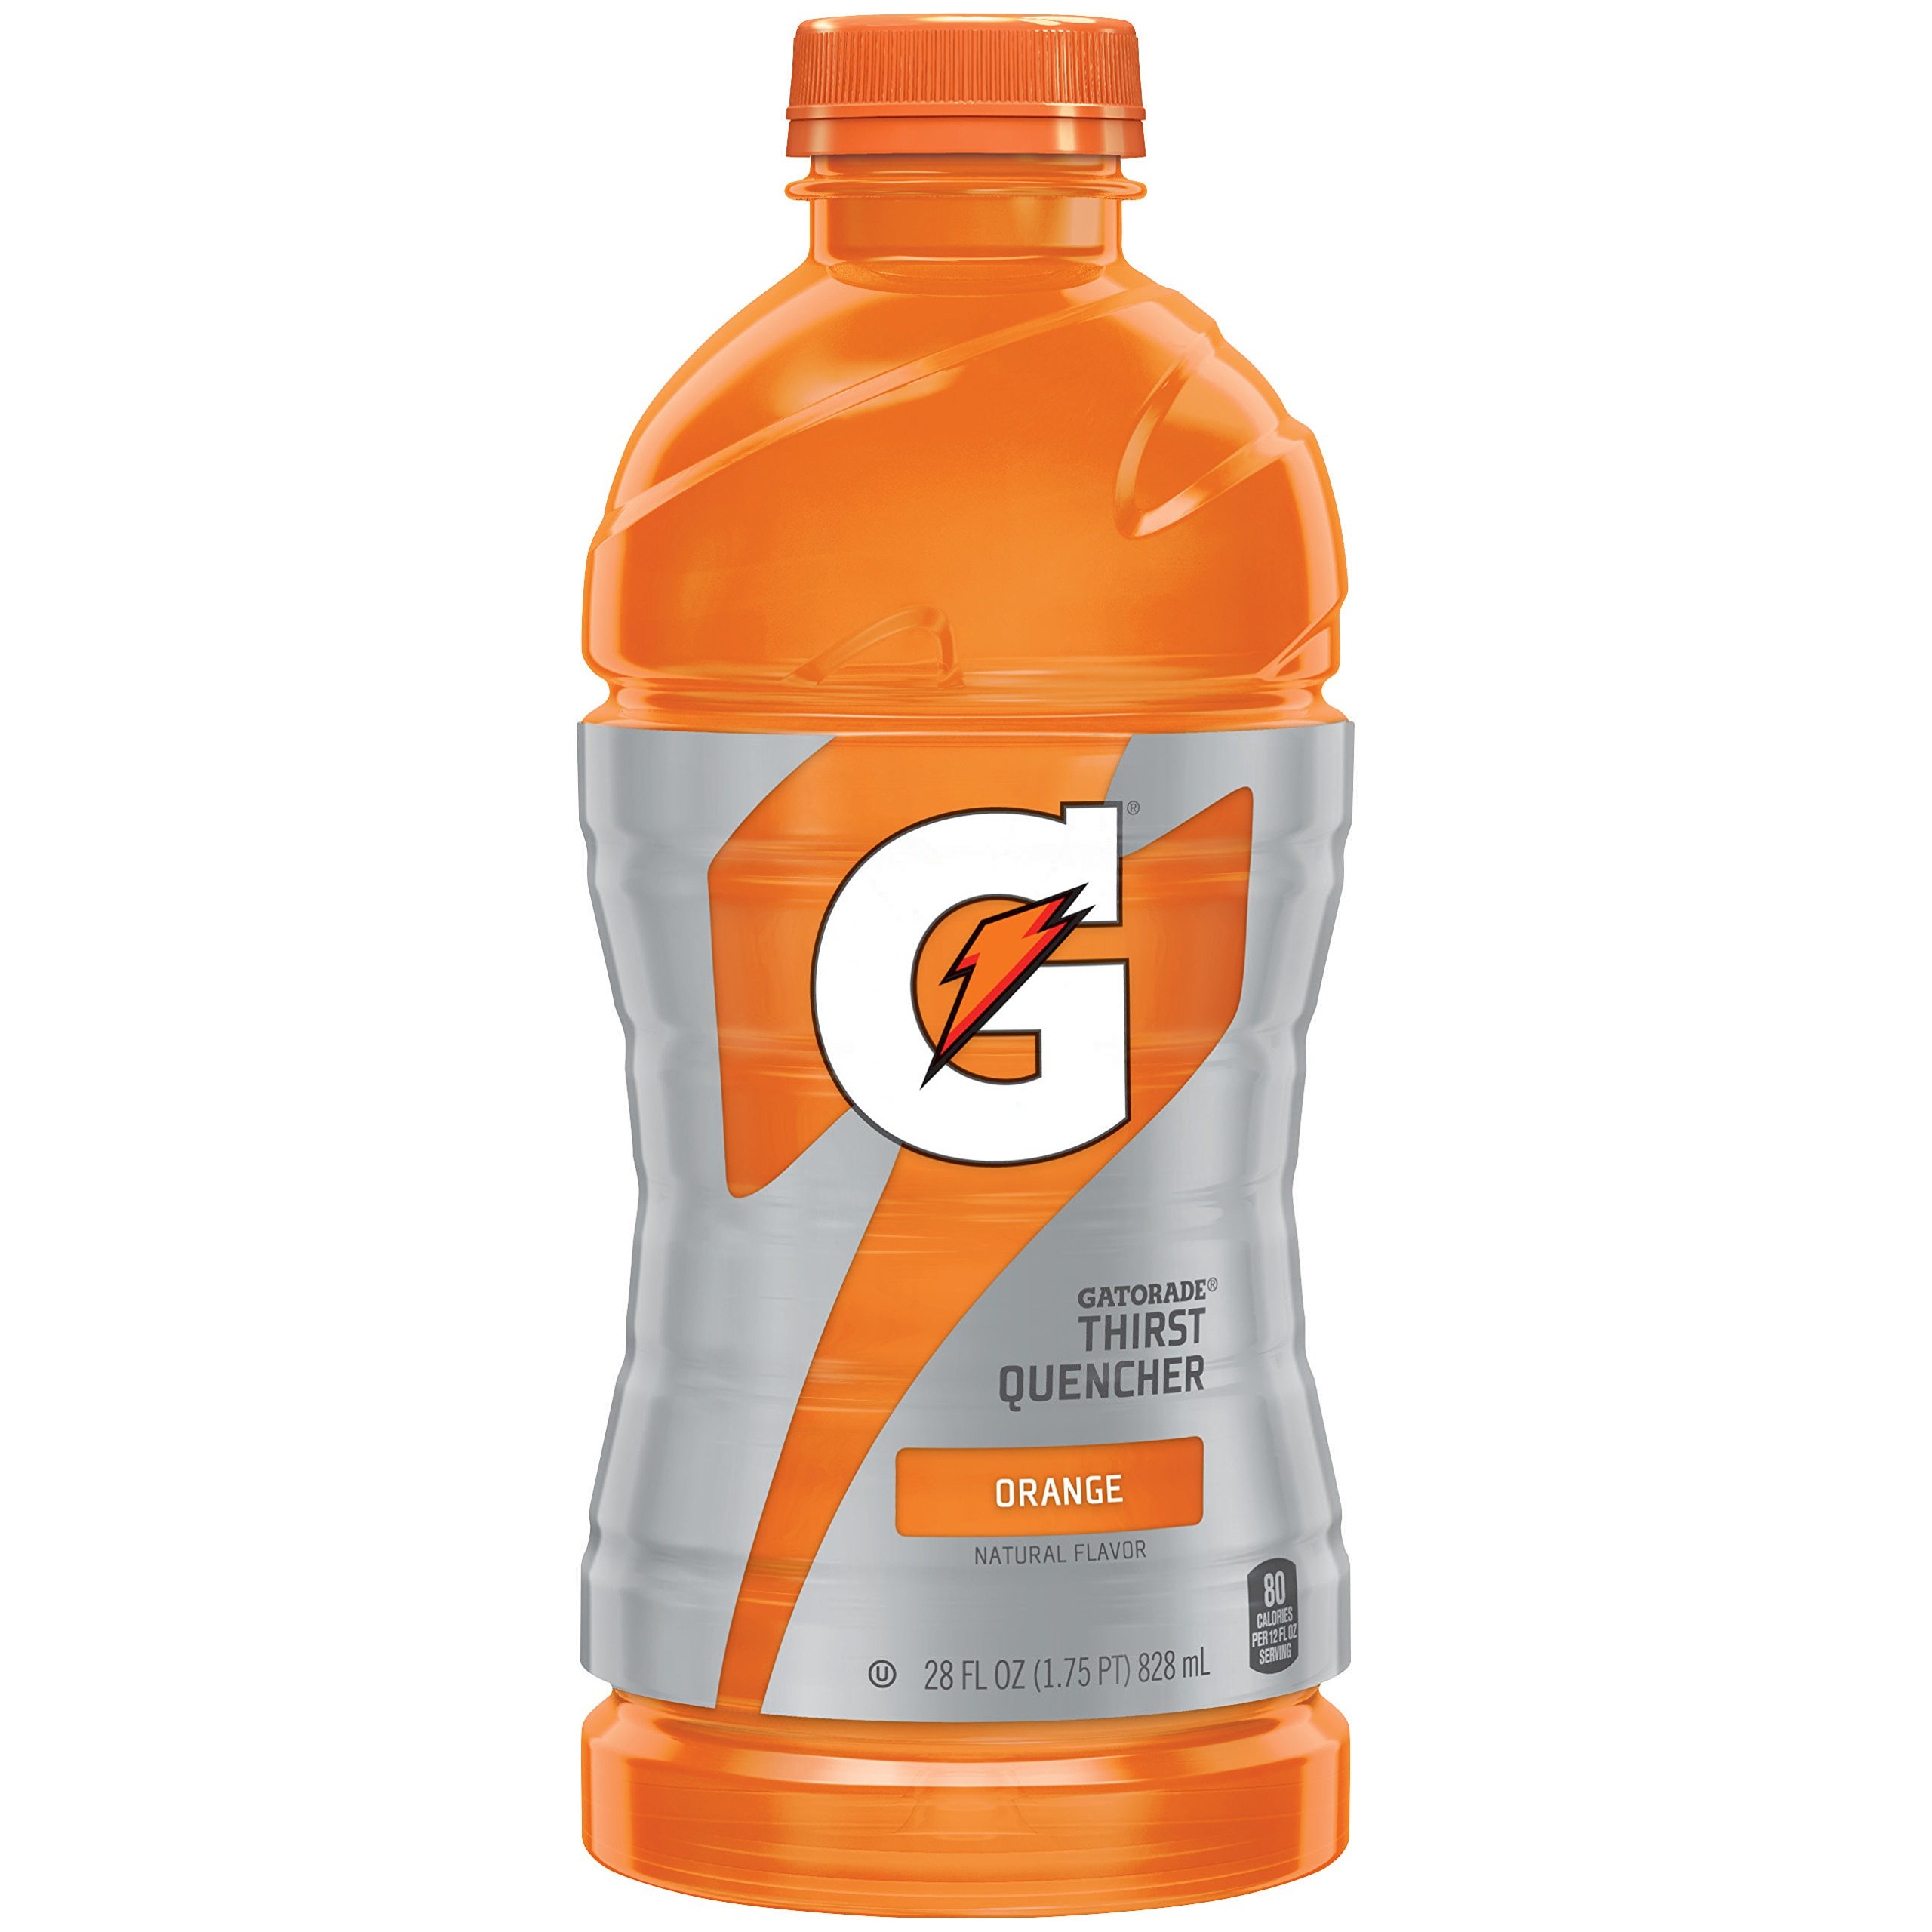
Item Name: Gatorade Thirst Quencher, Orange, 28 Fl Oz
Bullet Point 1: When you sweat, you lose more than water. Gatorade Thirst Quencher contains critical electrolytes to help replace what's lost in sweat.
Bullet Point 2: Top off your fuel stores with carbohydrate energy, your body's preferred source of fuel.
Bullet Point 3: Tested in the lab and used by the pros.
Bullet Point 4: Orange flavor
Bullet Point 5: 28 ounce bottle
Value: 28.0
Unit: Fl Oz

Price: 1.99